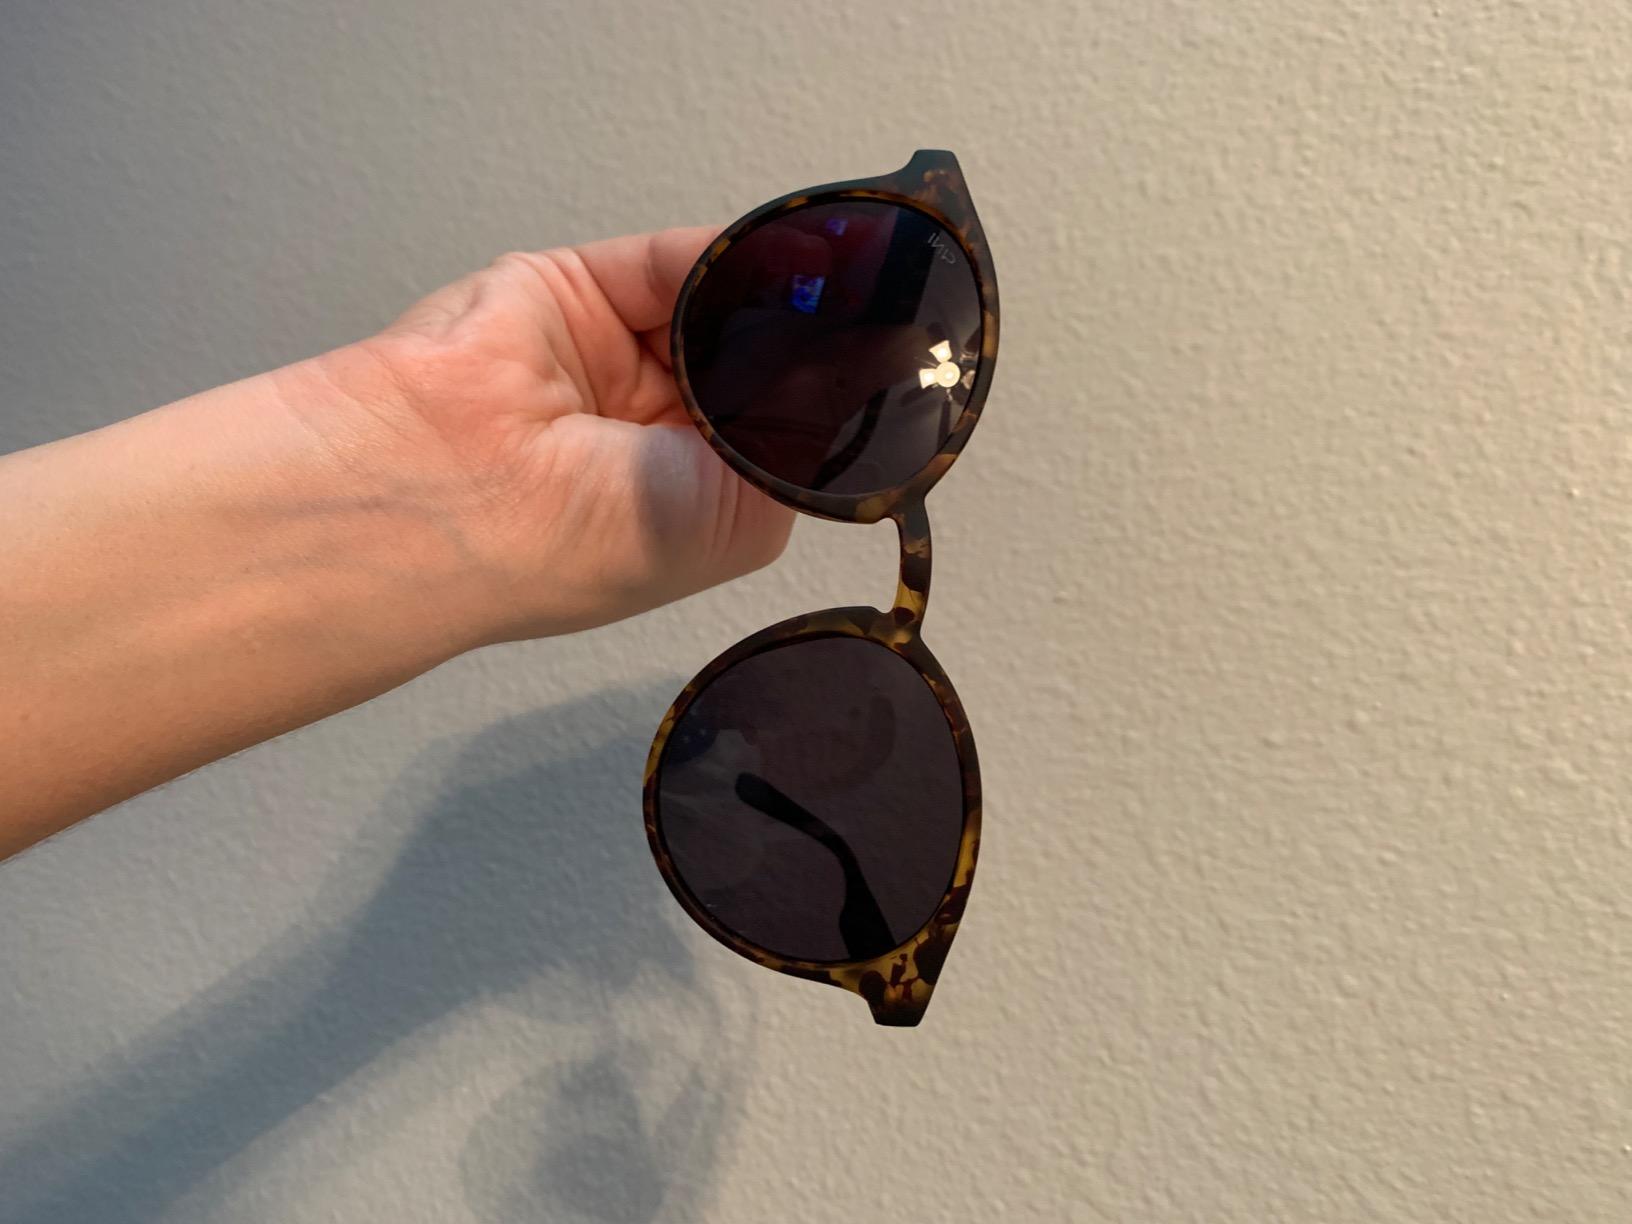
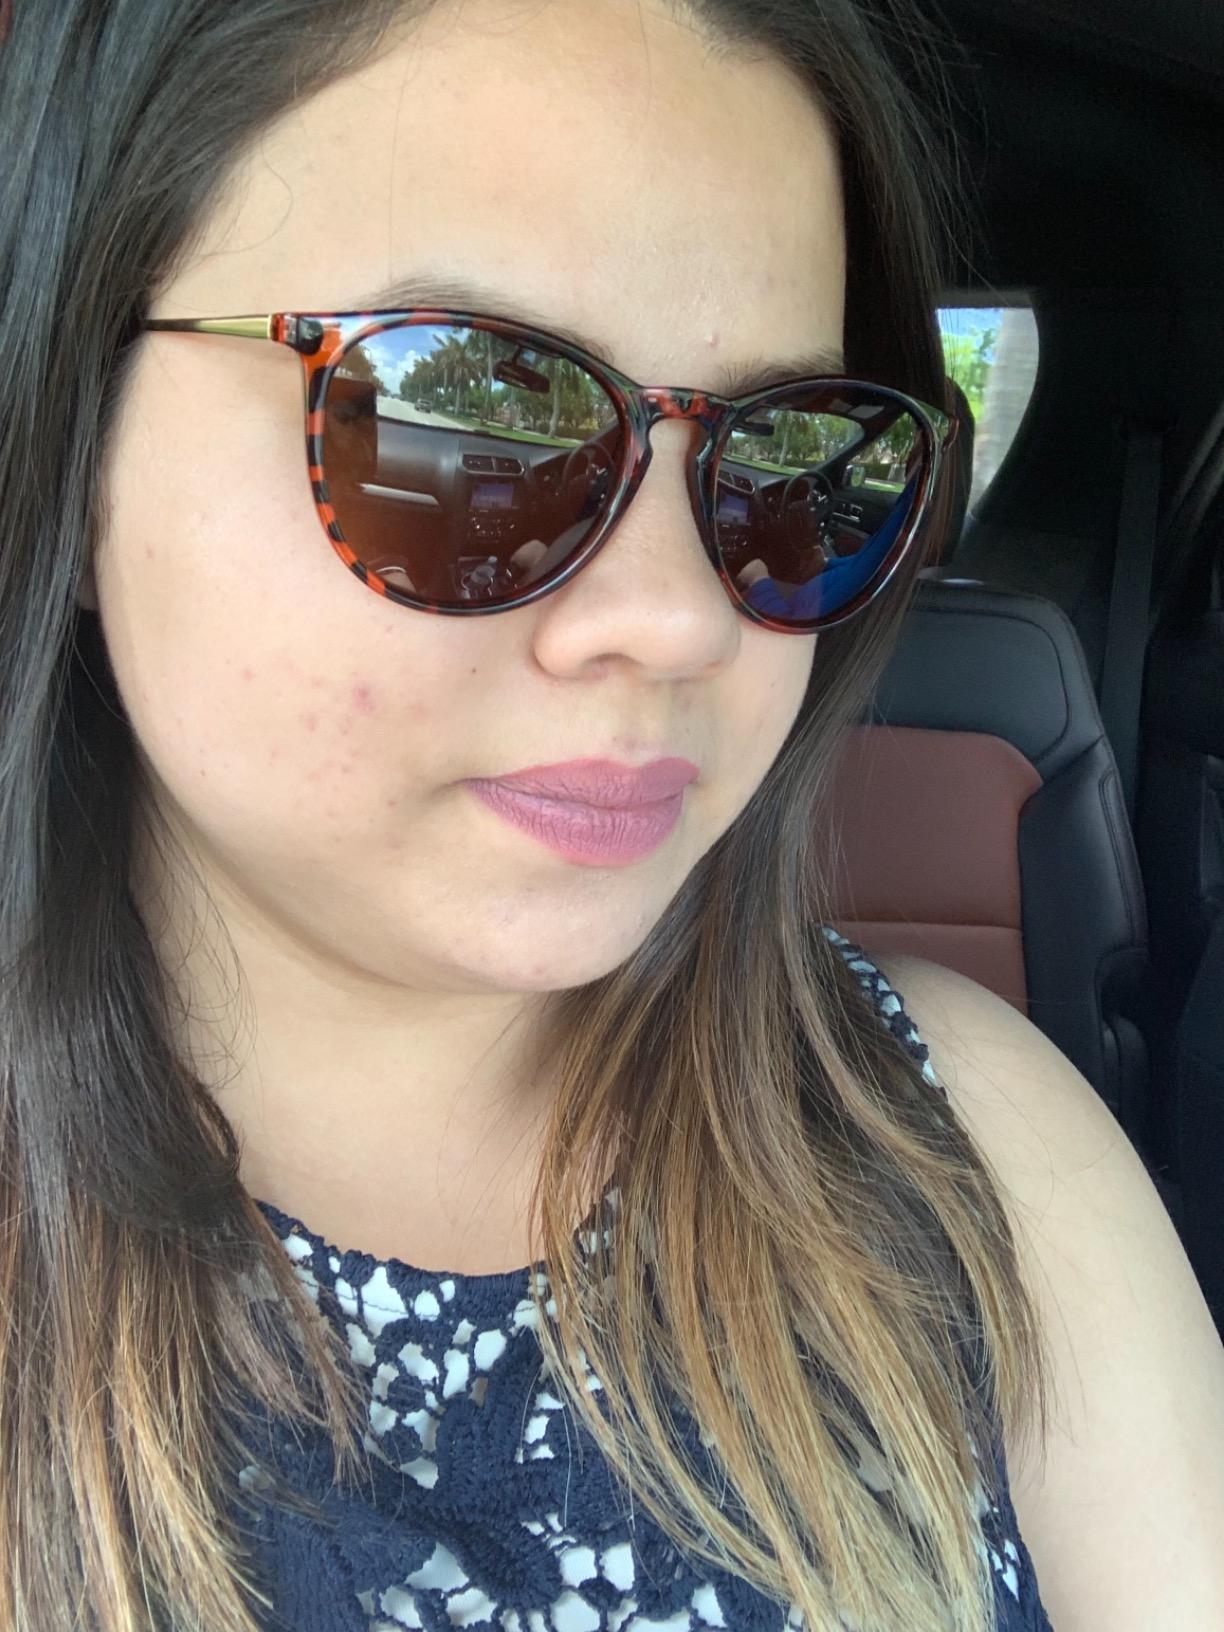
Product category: accessories_sunglasses
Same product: no